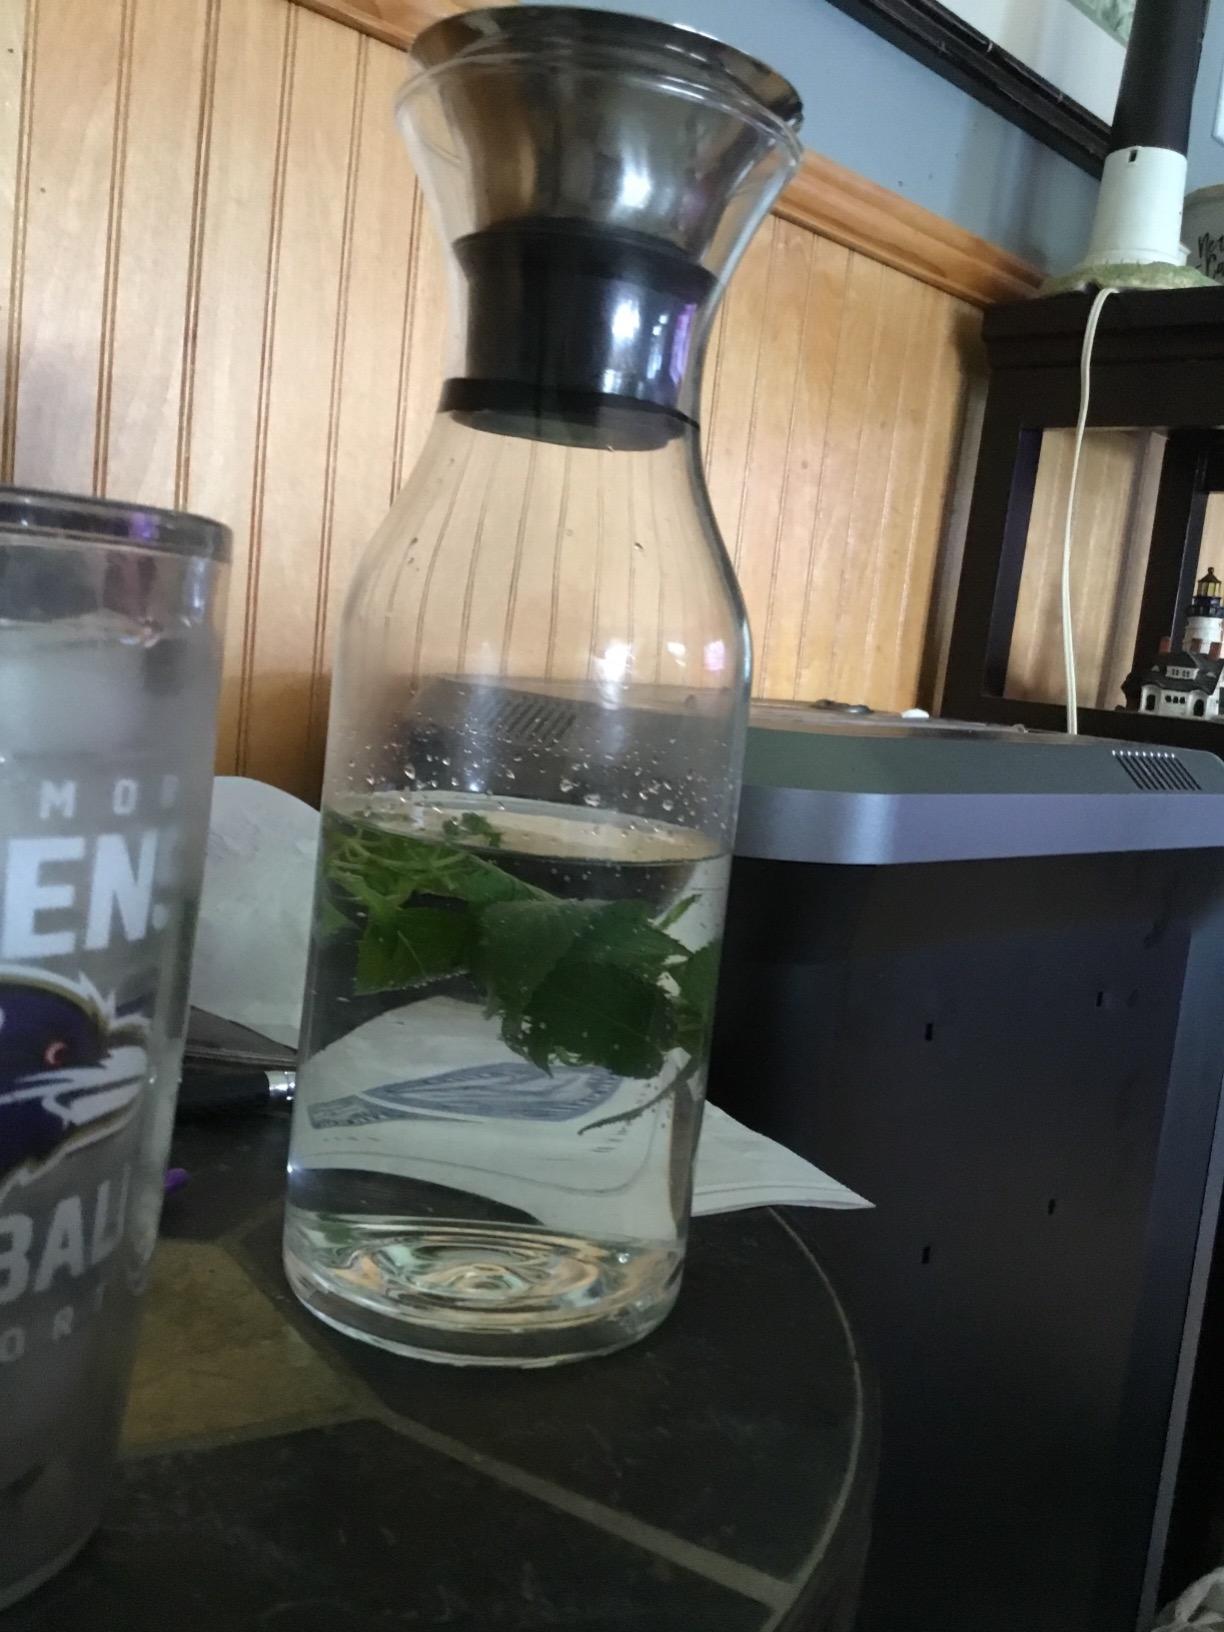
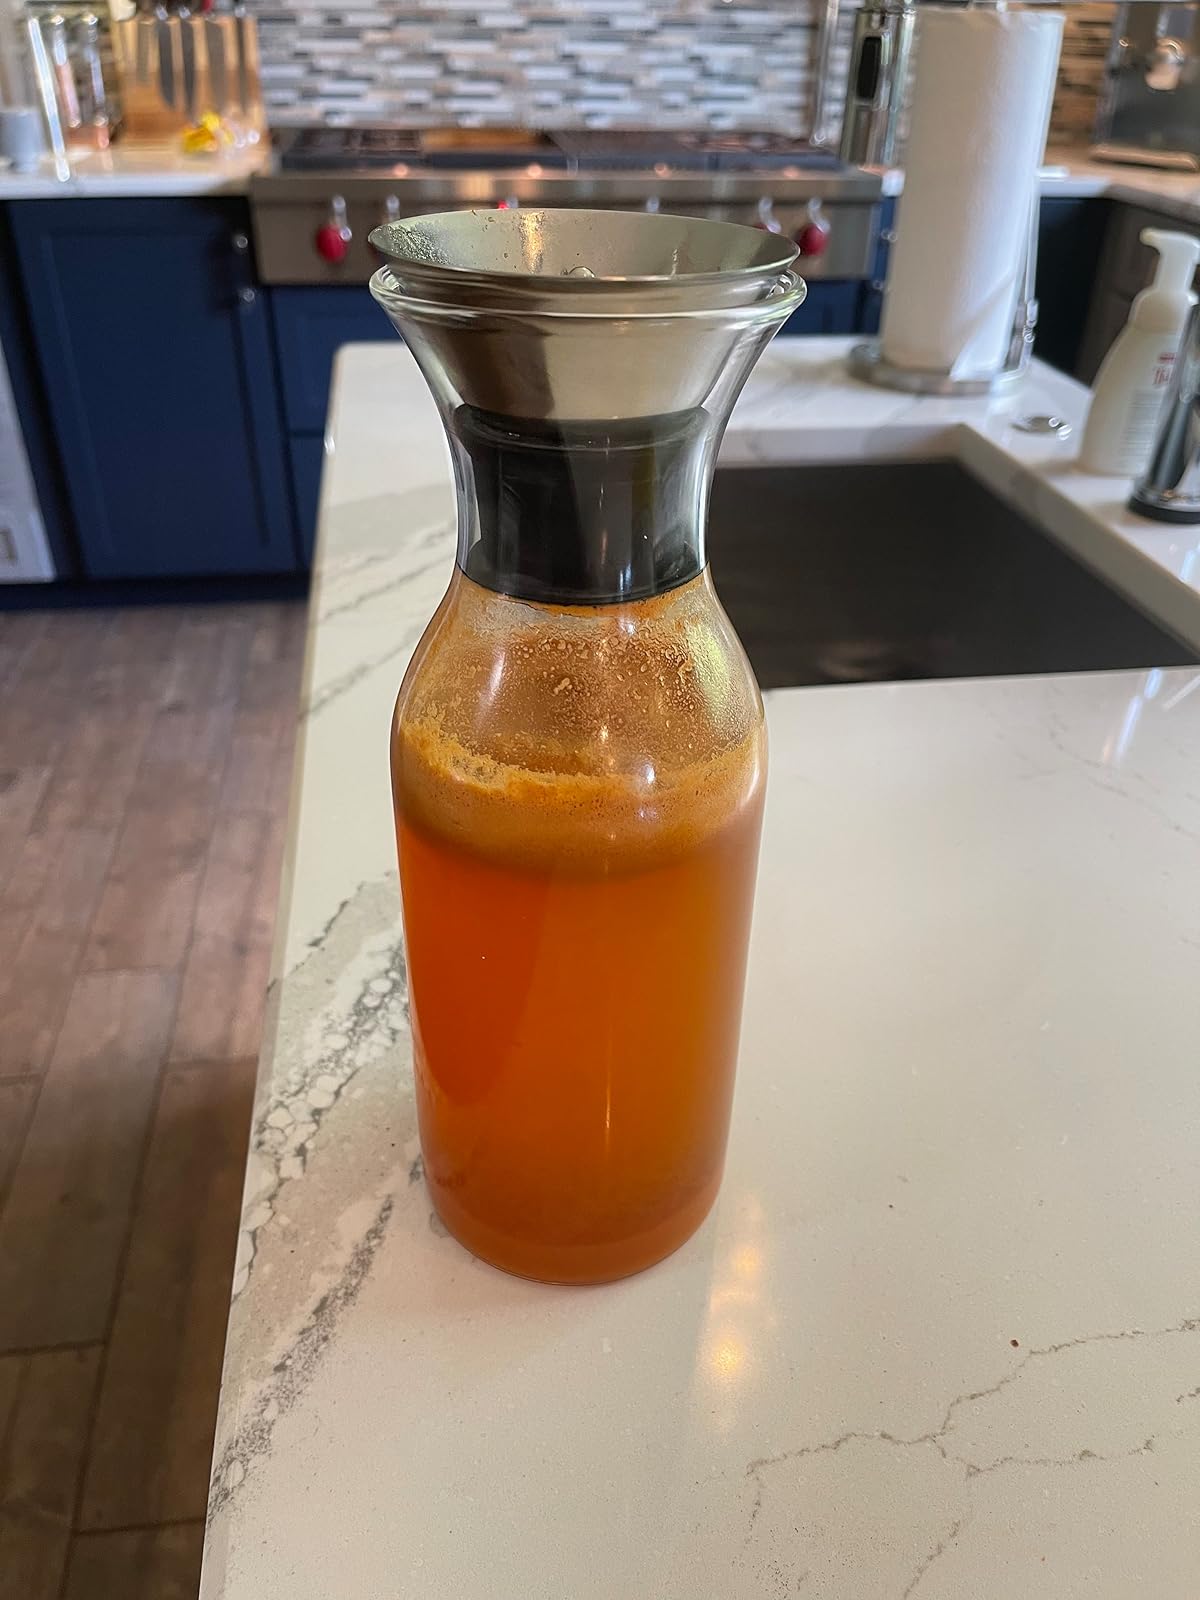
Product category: items_tea
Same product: yes